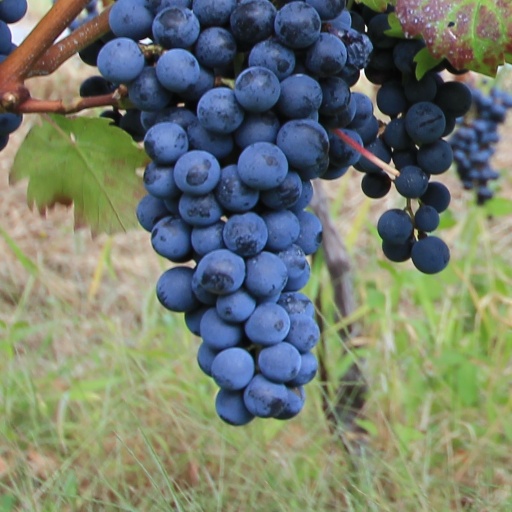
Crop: grape